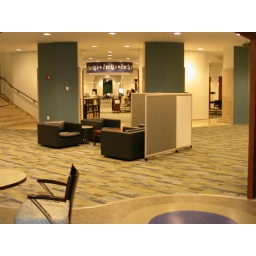
Cafe chair in the foreground, comfortable chairs with whiteboard, and the help desks in the background.